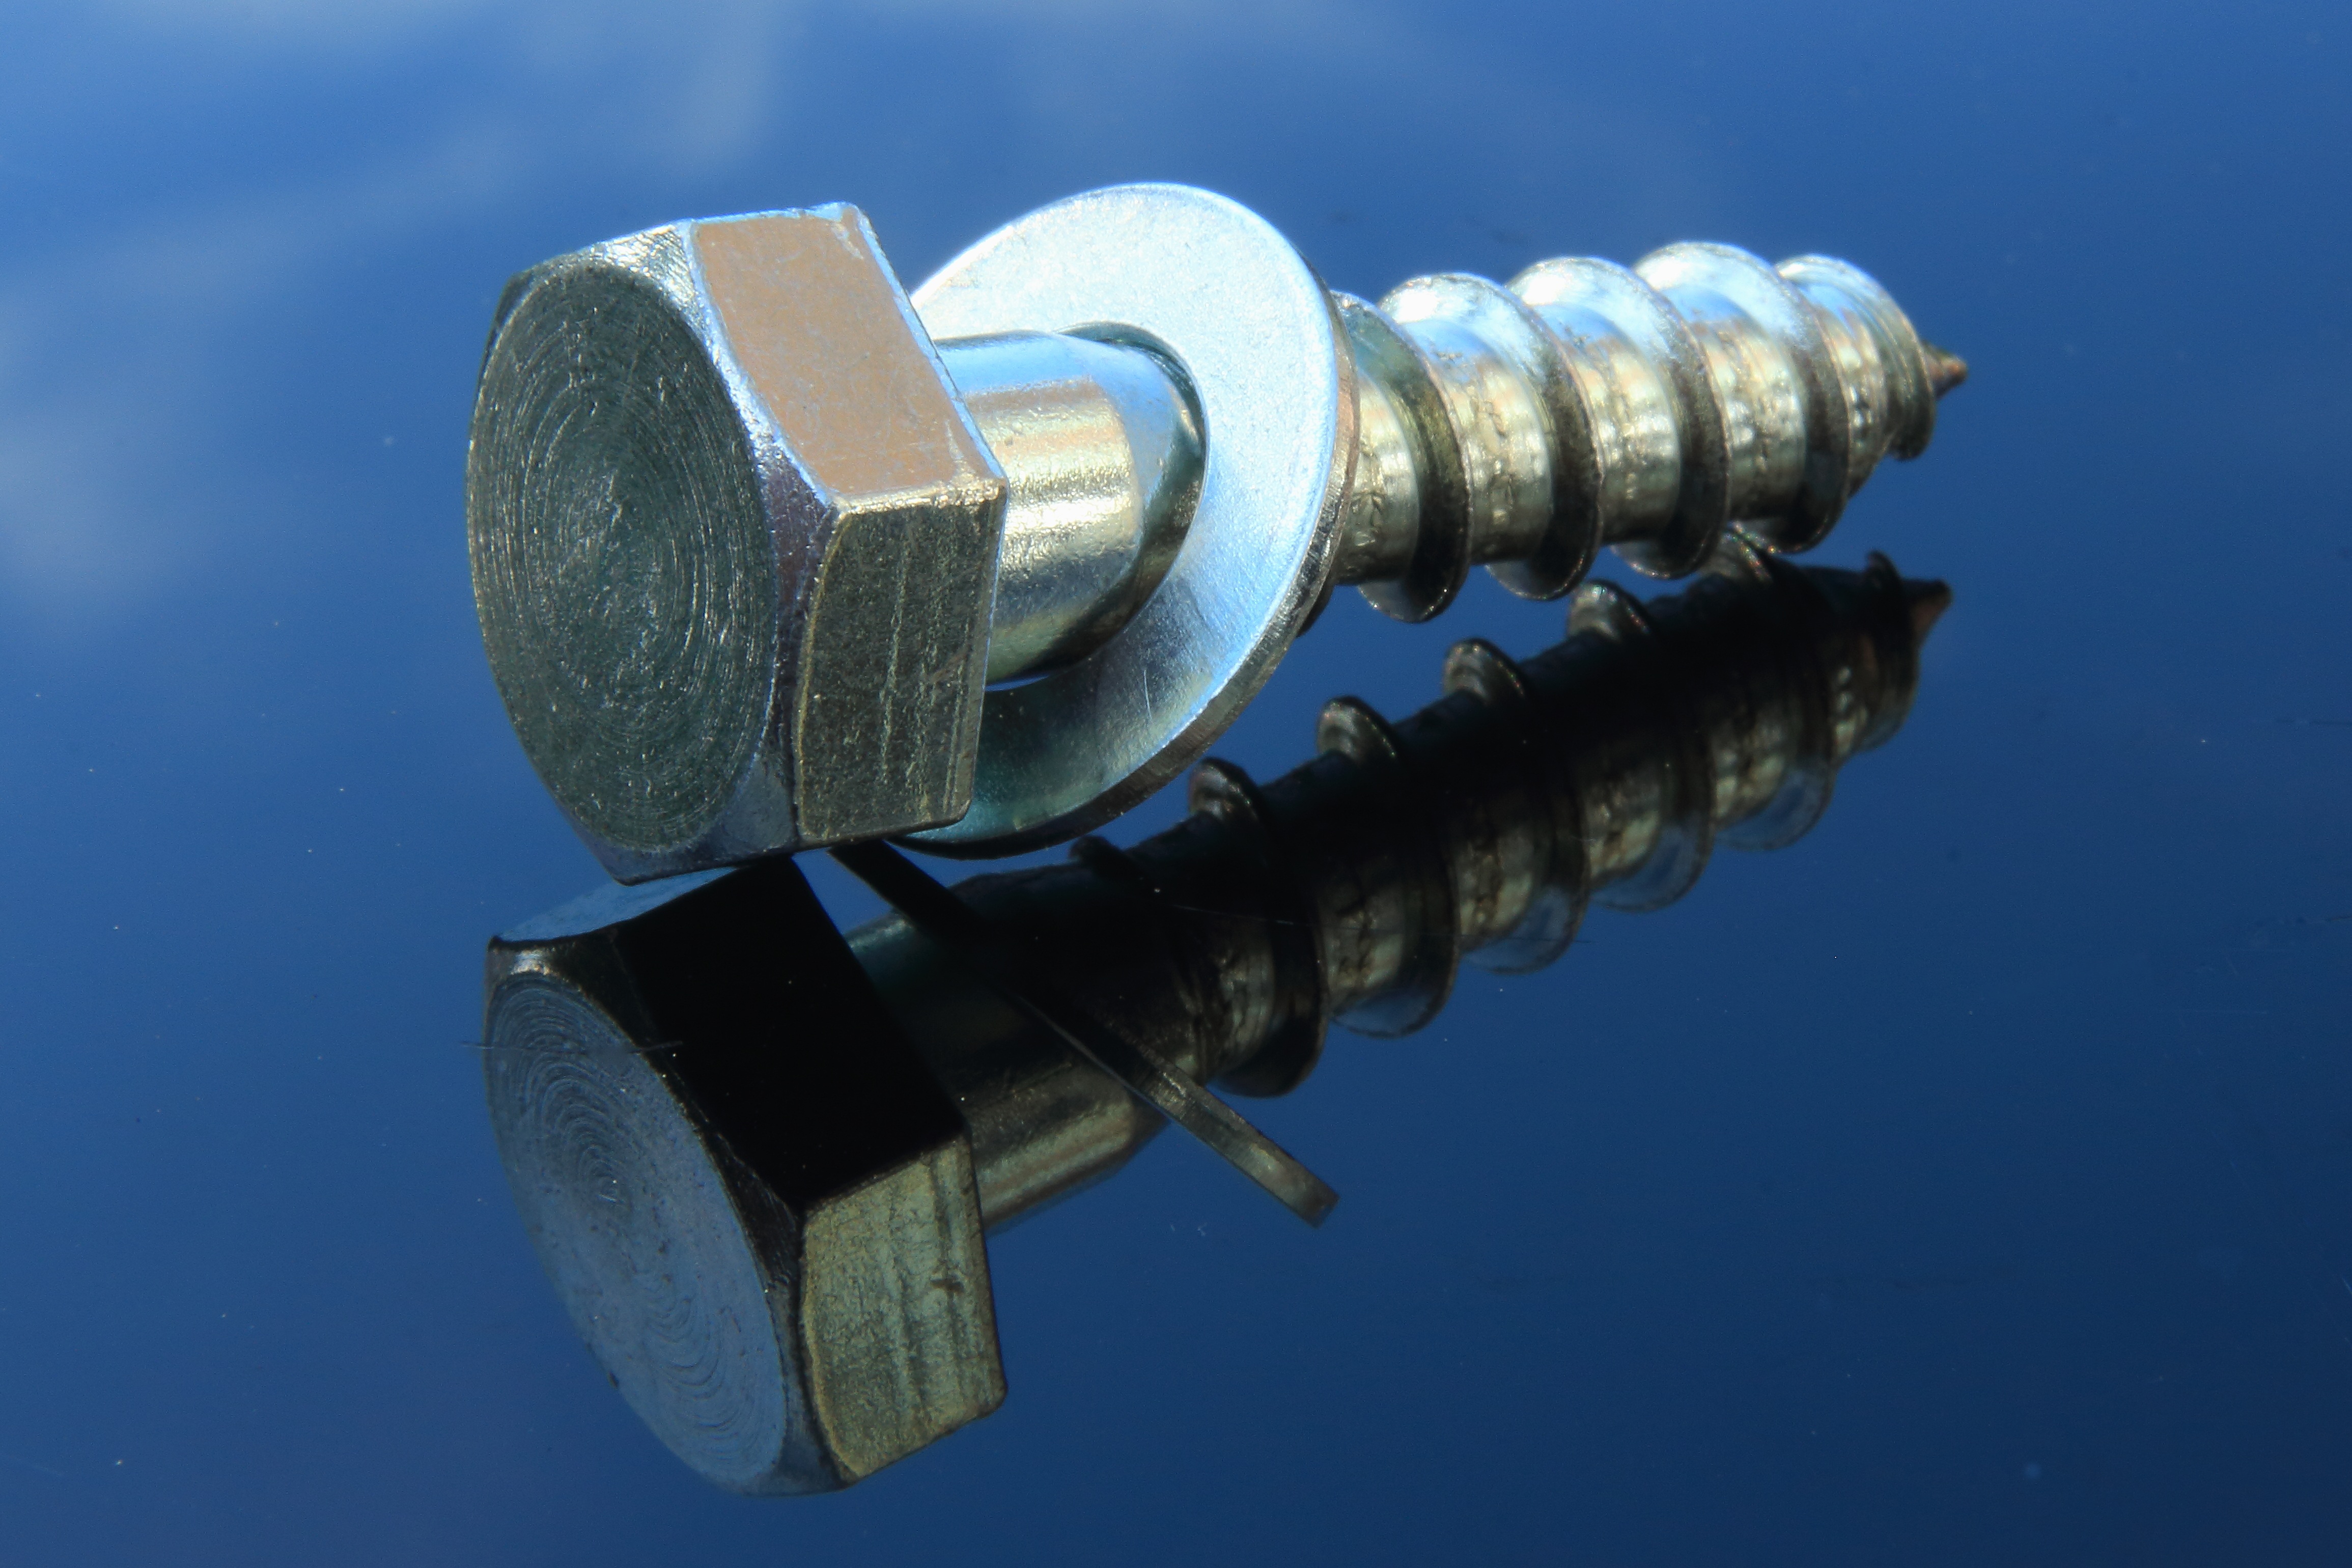
tool, steel, metal, close, screw, thread, product, iron, woodscrew, aircraft engine